2005 Ashes series

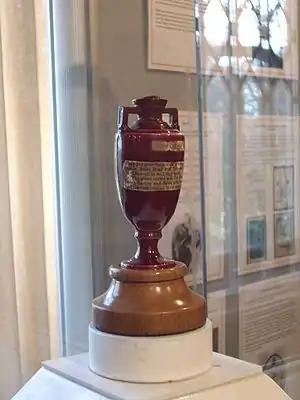
The Ashes urn

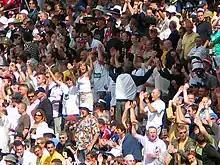
Crowd at the Edgbaston Ashes Test, on day 3

The first day of cricket at Lord's saw 17 of the total of 40 wickets fall, and though Australia lost 10 of them, the BBC saw it as "advantage Australia". Ricky Ponting won the toss and chose to bat, and Steve Harmison shook up the opening batters early on, hitting the Australians with bouncers; the second ball of the match hit Justin Langer on the elbow but he went on to make 40 and top score for Australia. The pitch offered bounce and swing from the start, while Matthew Hoggard got a ball on line to swing between Matthew Hayden's bat and pad and into his off stump. Hayden was gone for 12, having, according to the BBC report, "played nervously from the word go". Australia still scored at a rate above 4.5 runs per over in the mini-session before drinks, which was taken when Harmison cut Ponting on the right cheek, and in his next over Harmison got his first wicket of the series as Ponting edged him to Andrew Strauss at third slip for 9. Langer was next to depart, having scored at above five an over when he top-edged a pull shot to Harmison at square-leg for 40 off the bowling of Andrew Flintoff, whose first over in Ashes cricket was a wicket maiden. In the next over, Simon Jones was brought on, he got an immediate reward, with Damien Martyn caught behind for 2, and in the penultimate over before lunch Michael Clarke was leg before wicket (lbw) to Jones, leaving Australia five down after the first session of play.